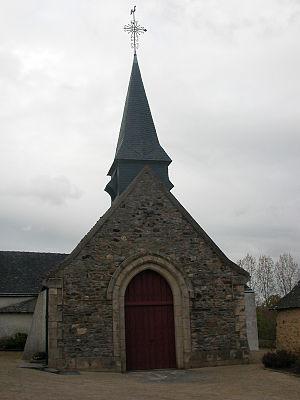
Église paroissiale de Mouais
La liste des églises de la Loire-Atlantique recense de la manière la plus complète possible les églises, cathédrales et basiliques situées dans le département français de la Loire-Atlantique.
La liste des édifices romans en Loire-Atlantique recense les édifices romans civils et religieux du département, subsistant totalement ou partiellement. Seuls les édifices présentant encore des parties de l'époque romane visibles et clairement identifiées sont pris en compte.
Mouais est une commune de l'Ouest de la France, située dans le département de la Loire-Atlantique, en région Pays de la Loire.